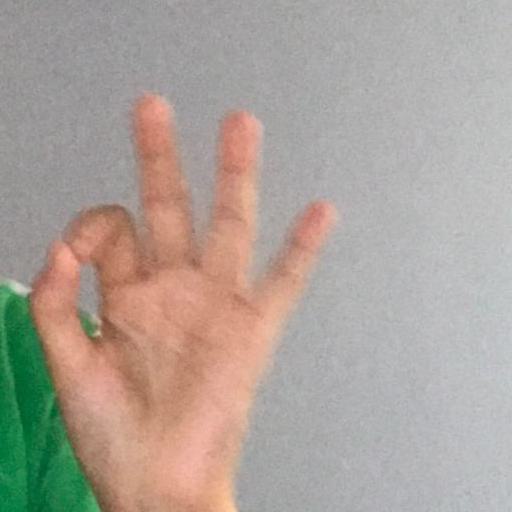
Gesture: ok